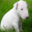
Label: dog